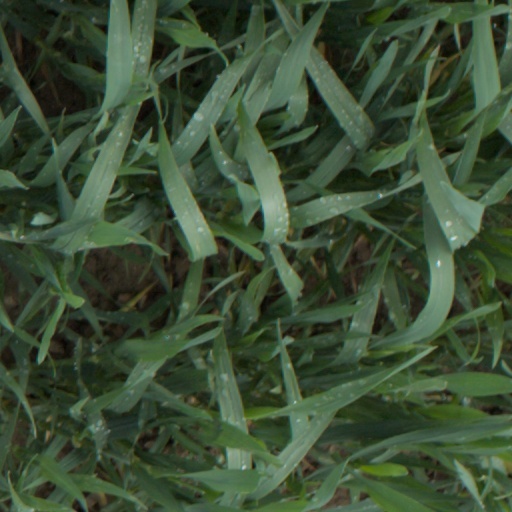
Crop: wheat